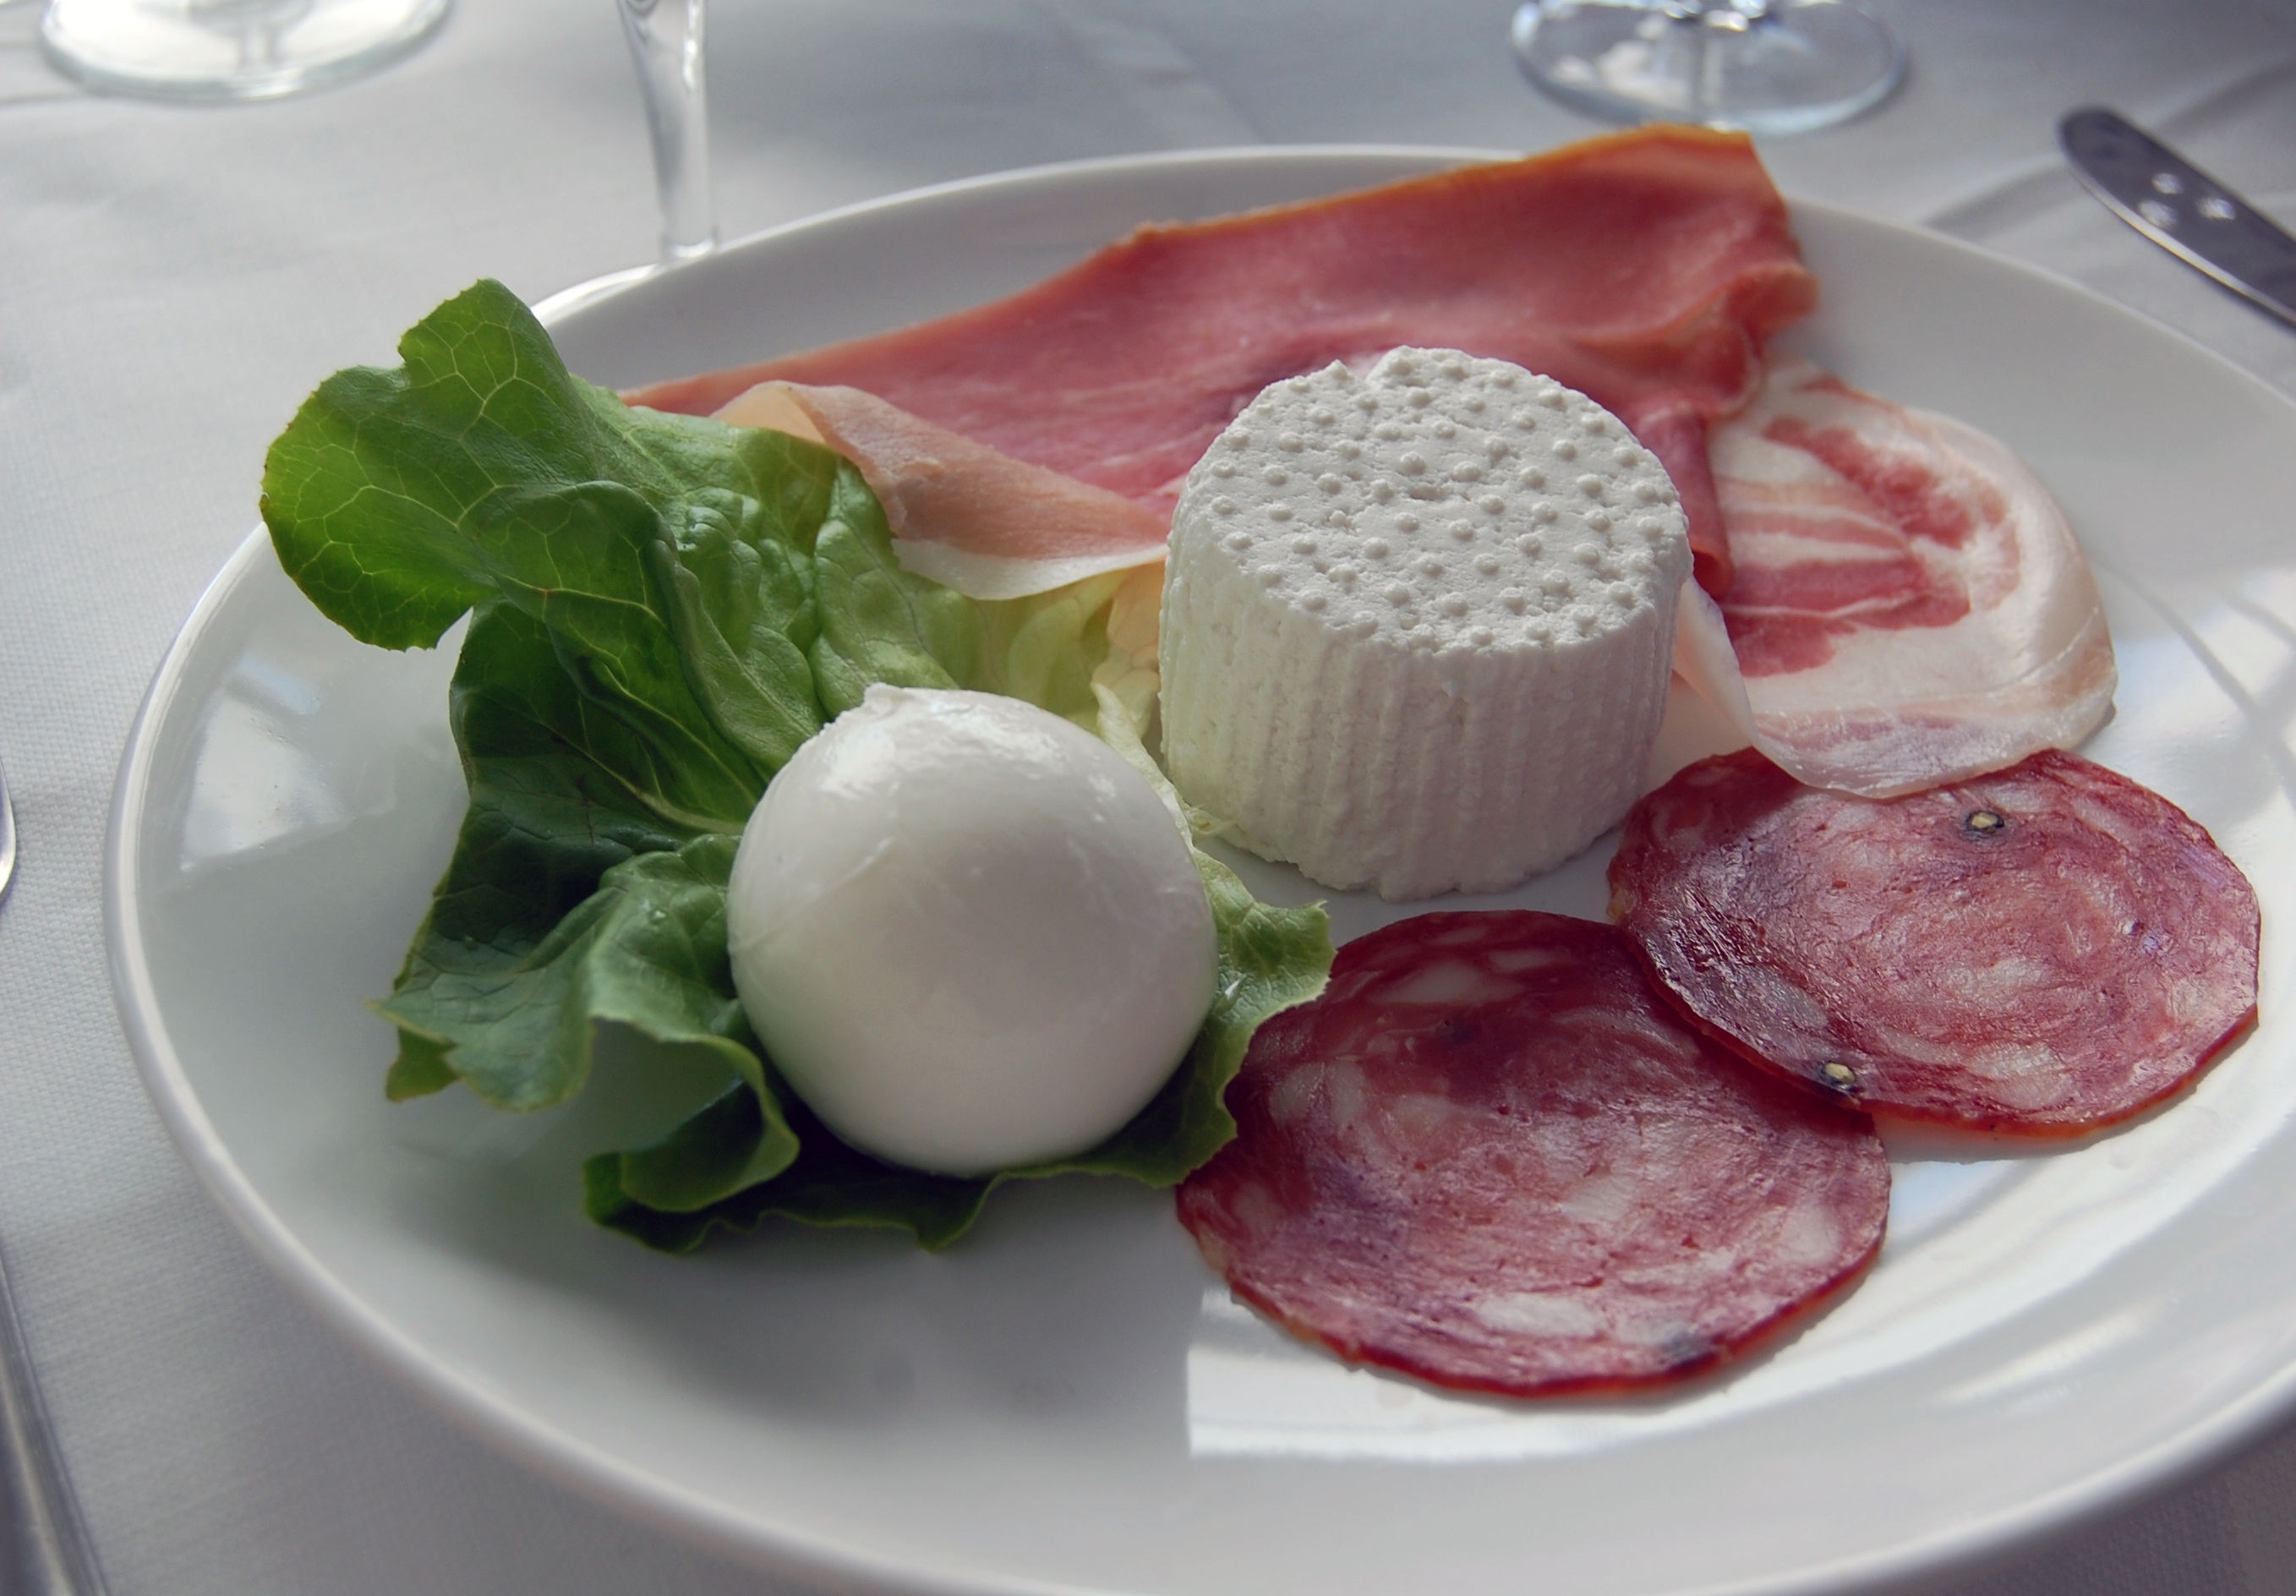
table, dish, meal, food, cooking, produce, breakfast, meat, cuisine, prosciutto, salami, asian food, foods, italian, typical dish, hors d oeuvre, animal source foods, salt cured meat